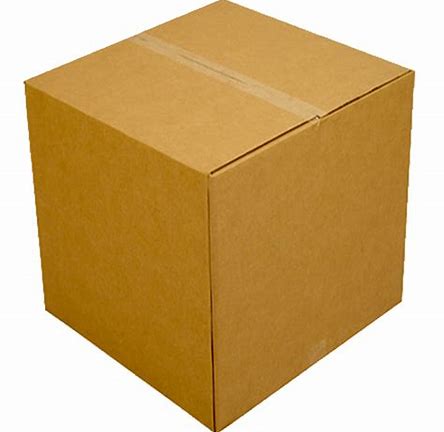
Label: cardboard